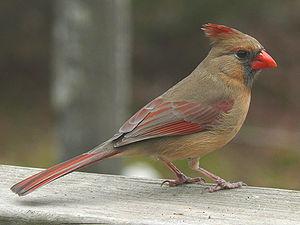
Le Cardinal rouge est une espèce de passereaux de la famille des Cardinalidae. Il doit son nom à la couleur rouge du plumage du mâle qui rappelle les vêtements rouges des cardinaux catholiques. Il est présent au sud du Canada, dans l’est des États-Unis, au Mexique, et au nord du Guatemala et du Belize. Il fréquente les bois, les jardins et les marais.